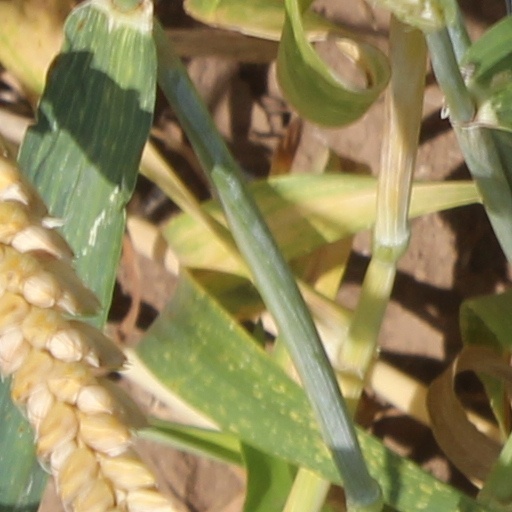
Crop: wheat